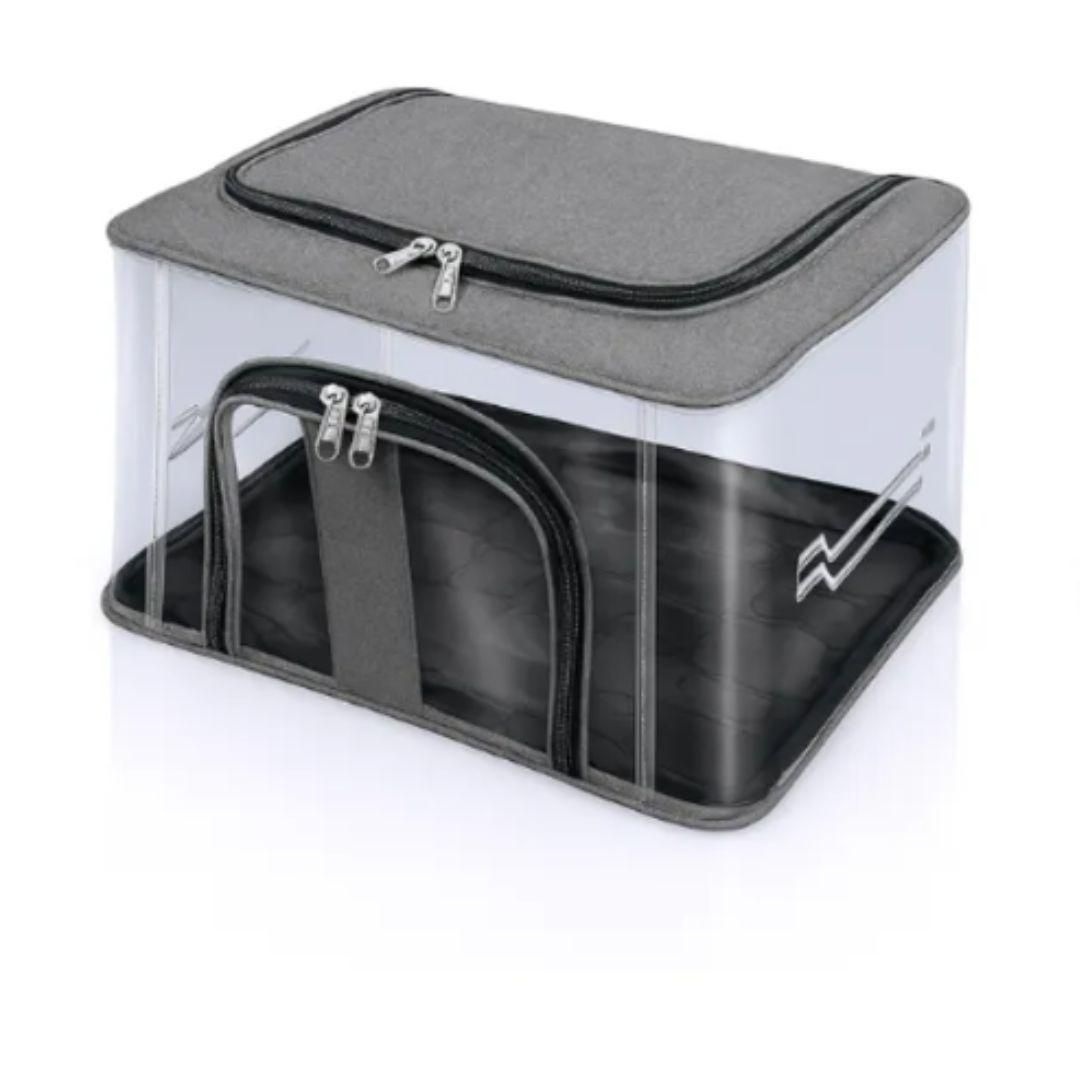
Transpetant Cloth Orgniser Storage Bag
Product Name: Transpetant Cloth Orgniser Storage Bag Package Contain: Pack Of 1 Material - Other Combo: Pack of 1 Weight - 500 gram LBH- 43 x 32 x 3.5 CM
Brand: ka51hj-u0
Category: Home & Garden > Household Supplies > Storage & Organization > Household Storage Bags